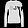
Label: Pullover